O2 wireless box

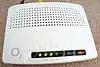

The O2 Wireless Box is a wireless residential gateway router distributed by O2. The latest version is based on the 802.11n standard and also supports 802.11g and 802.11b devices. The device connects to the Internet using either an ADSL2+ or ADSL connection.